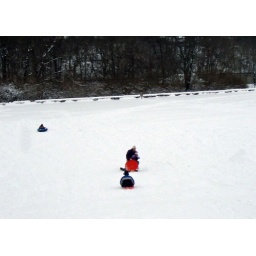
Little girl in pink was saved at the last second